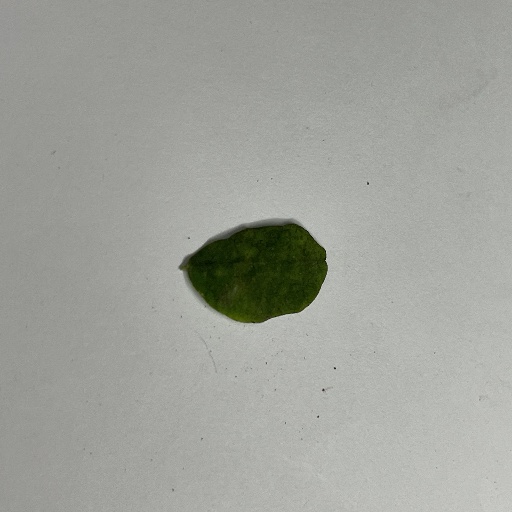
Species: Sojina
Leaf condition: Bacterial Spot